Wrocław

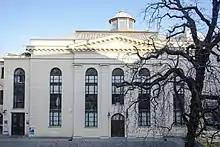
The White Stork Synagogue, initially opened in 1829

The city is served by Wrocław Airport (IATA: WRO ICAO: EPWR) situated around 10 kilometres southwest from the city centre. The airport handles passenger flights with LOT Polish Airlines, Buzz, Ryanair, Wizz Air, Lufthansa, Eurowings, Air France, KLM, Scandinavian Airlines, Swiss International Air Lines and air cargo connections. In 2019, over a 3.5 million passengers passed through the airport, placing it fifth on the list of busiest airports in Poland.